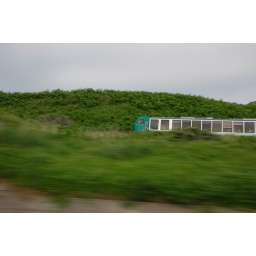
Train in the green field